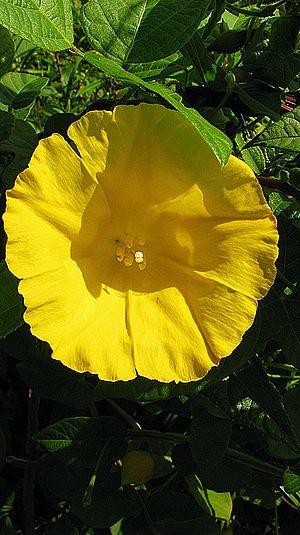
Operculina est un genre de plantes de la famille des Convolvulaceae.